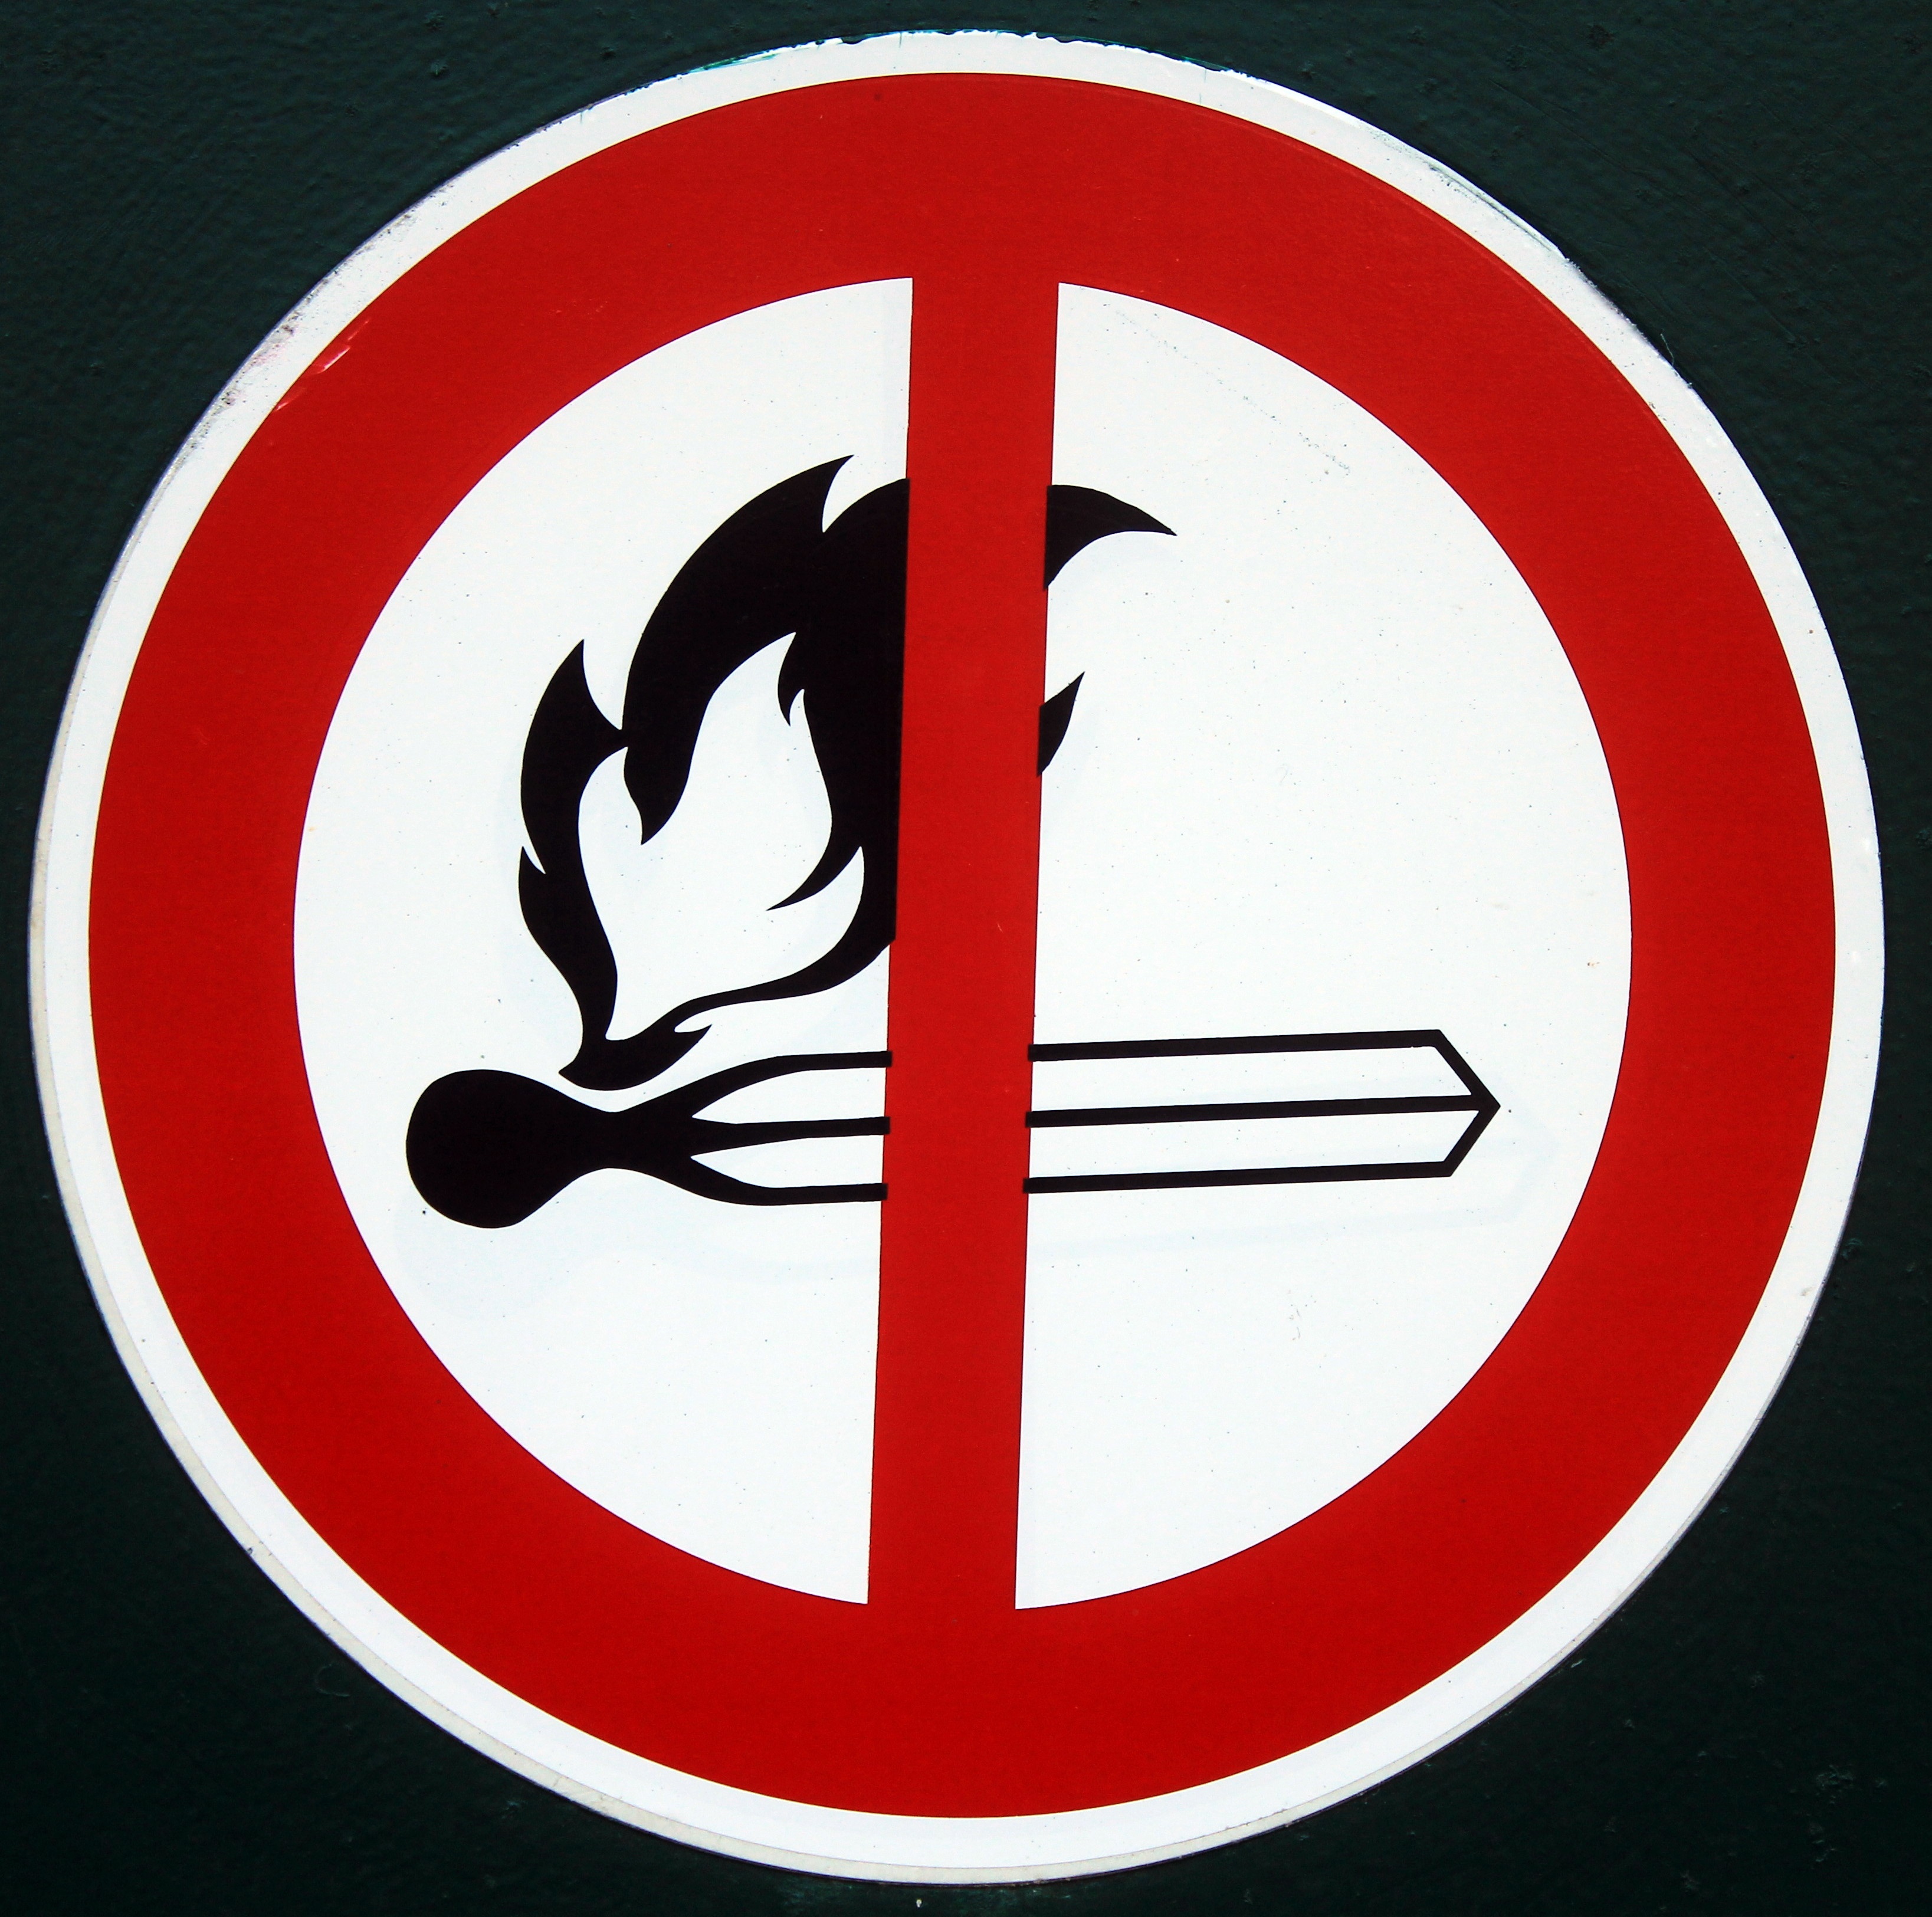
board, number, symbol, signage, circle, note, brand, font, illustration, logo, shield, warning, trademark, risk, attention, flammable, billboard, traffic sign